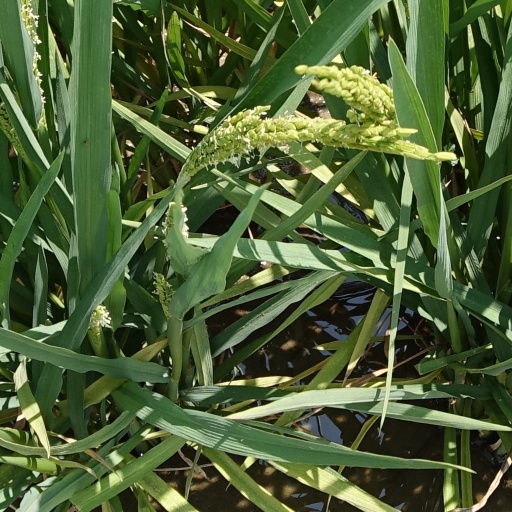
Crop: rice